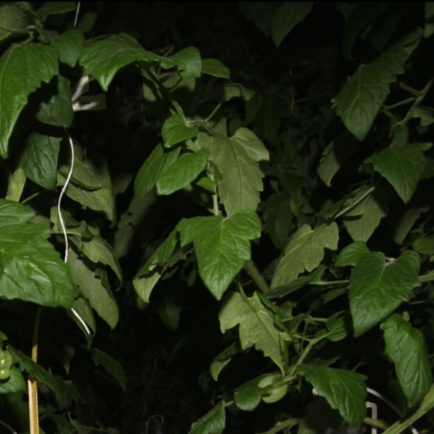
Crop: tomato